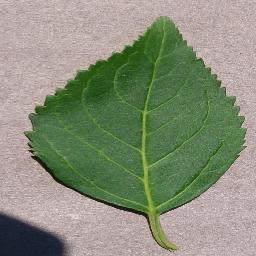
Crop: cherry
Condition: (including_sour)_healthy